Islamic views on slavery

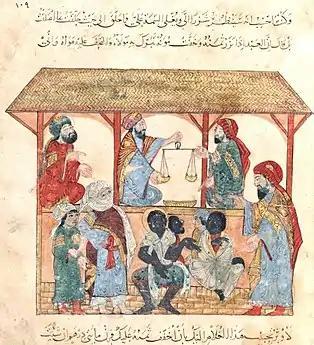
13th century slave market, Yemen. Slaves and concubines are considered as possessions in Sharia; Masters may sell, bequeath, give away, pledge, share, hire out or compel them to earn Money.

The Muslim slave trade was most active in West Asia, Eastern Europe, and Sub-Saharan Africa. After the Trans-Atlantic slave trade had been suppressed, the ancient Trans-Saharan slave trade, the Indian Ocean slave trade and the Red Sea slave trade continued to traffic slaves from the African continent to the Middle East. Estimates vary widely, with some suggesting up to 17 million slaves to the coast of the Indian Ocean, the Middle East, and North Africa. Abolitionist movements began to grow during the 19th century, prompted by both Muslim reformers and diplomatic pressure from Britain. The first Muslim country to prohibit slavery was Tunisia, in 1846. During the 19th and early 20th centuries all large Muslim countries, whether independent or under colonial rule, banned the slave trade and/or slavery. The Dutch East Indies abolished slavery in 1860 but effectively ended in 1910, while British India abolished slavery in 1862. The Ottoman Empire banned the African slave trade in 1857 and the Circassian slave trade in 1908, while Egypt abolished slavery in 1895, Afghanistan in 1921 and Persia in 1929. In some Muslim countries in the Arabian peninsula and Africa, slavery was abolished in the second half of the 20th century: 1962 in Saudi Arabia and Yemen, Oman in 1970, Mauritania in 1981. However, slavery has been documented in recent years, despite its illegality, in Muslim-majority countries in Africa including Chad, Mauritania, Niger, Mali, and Sudan.